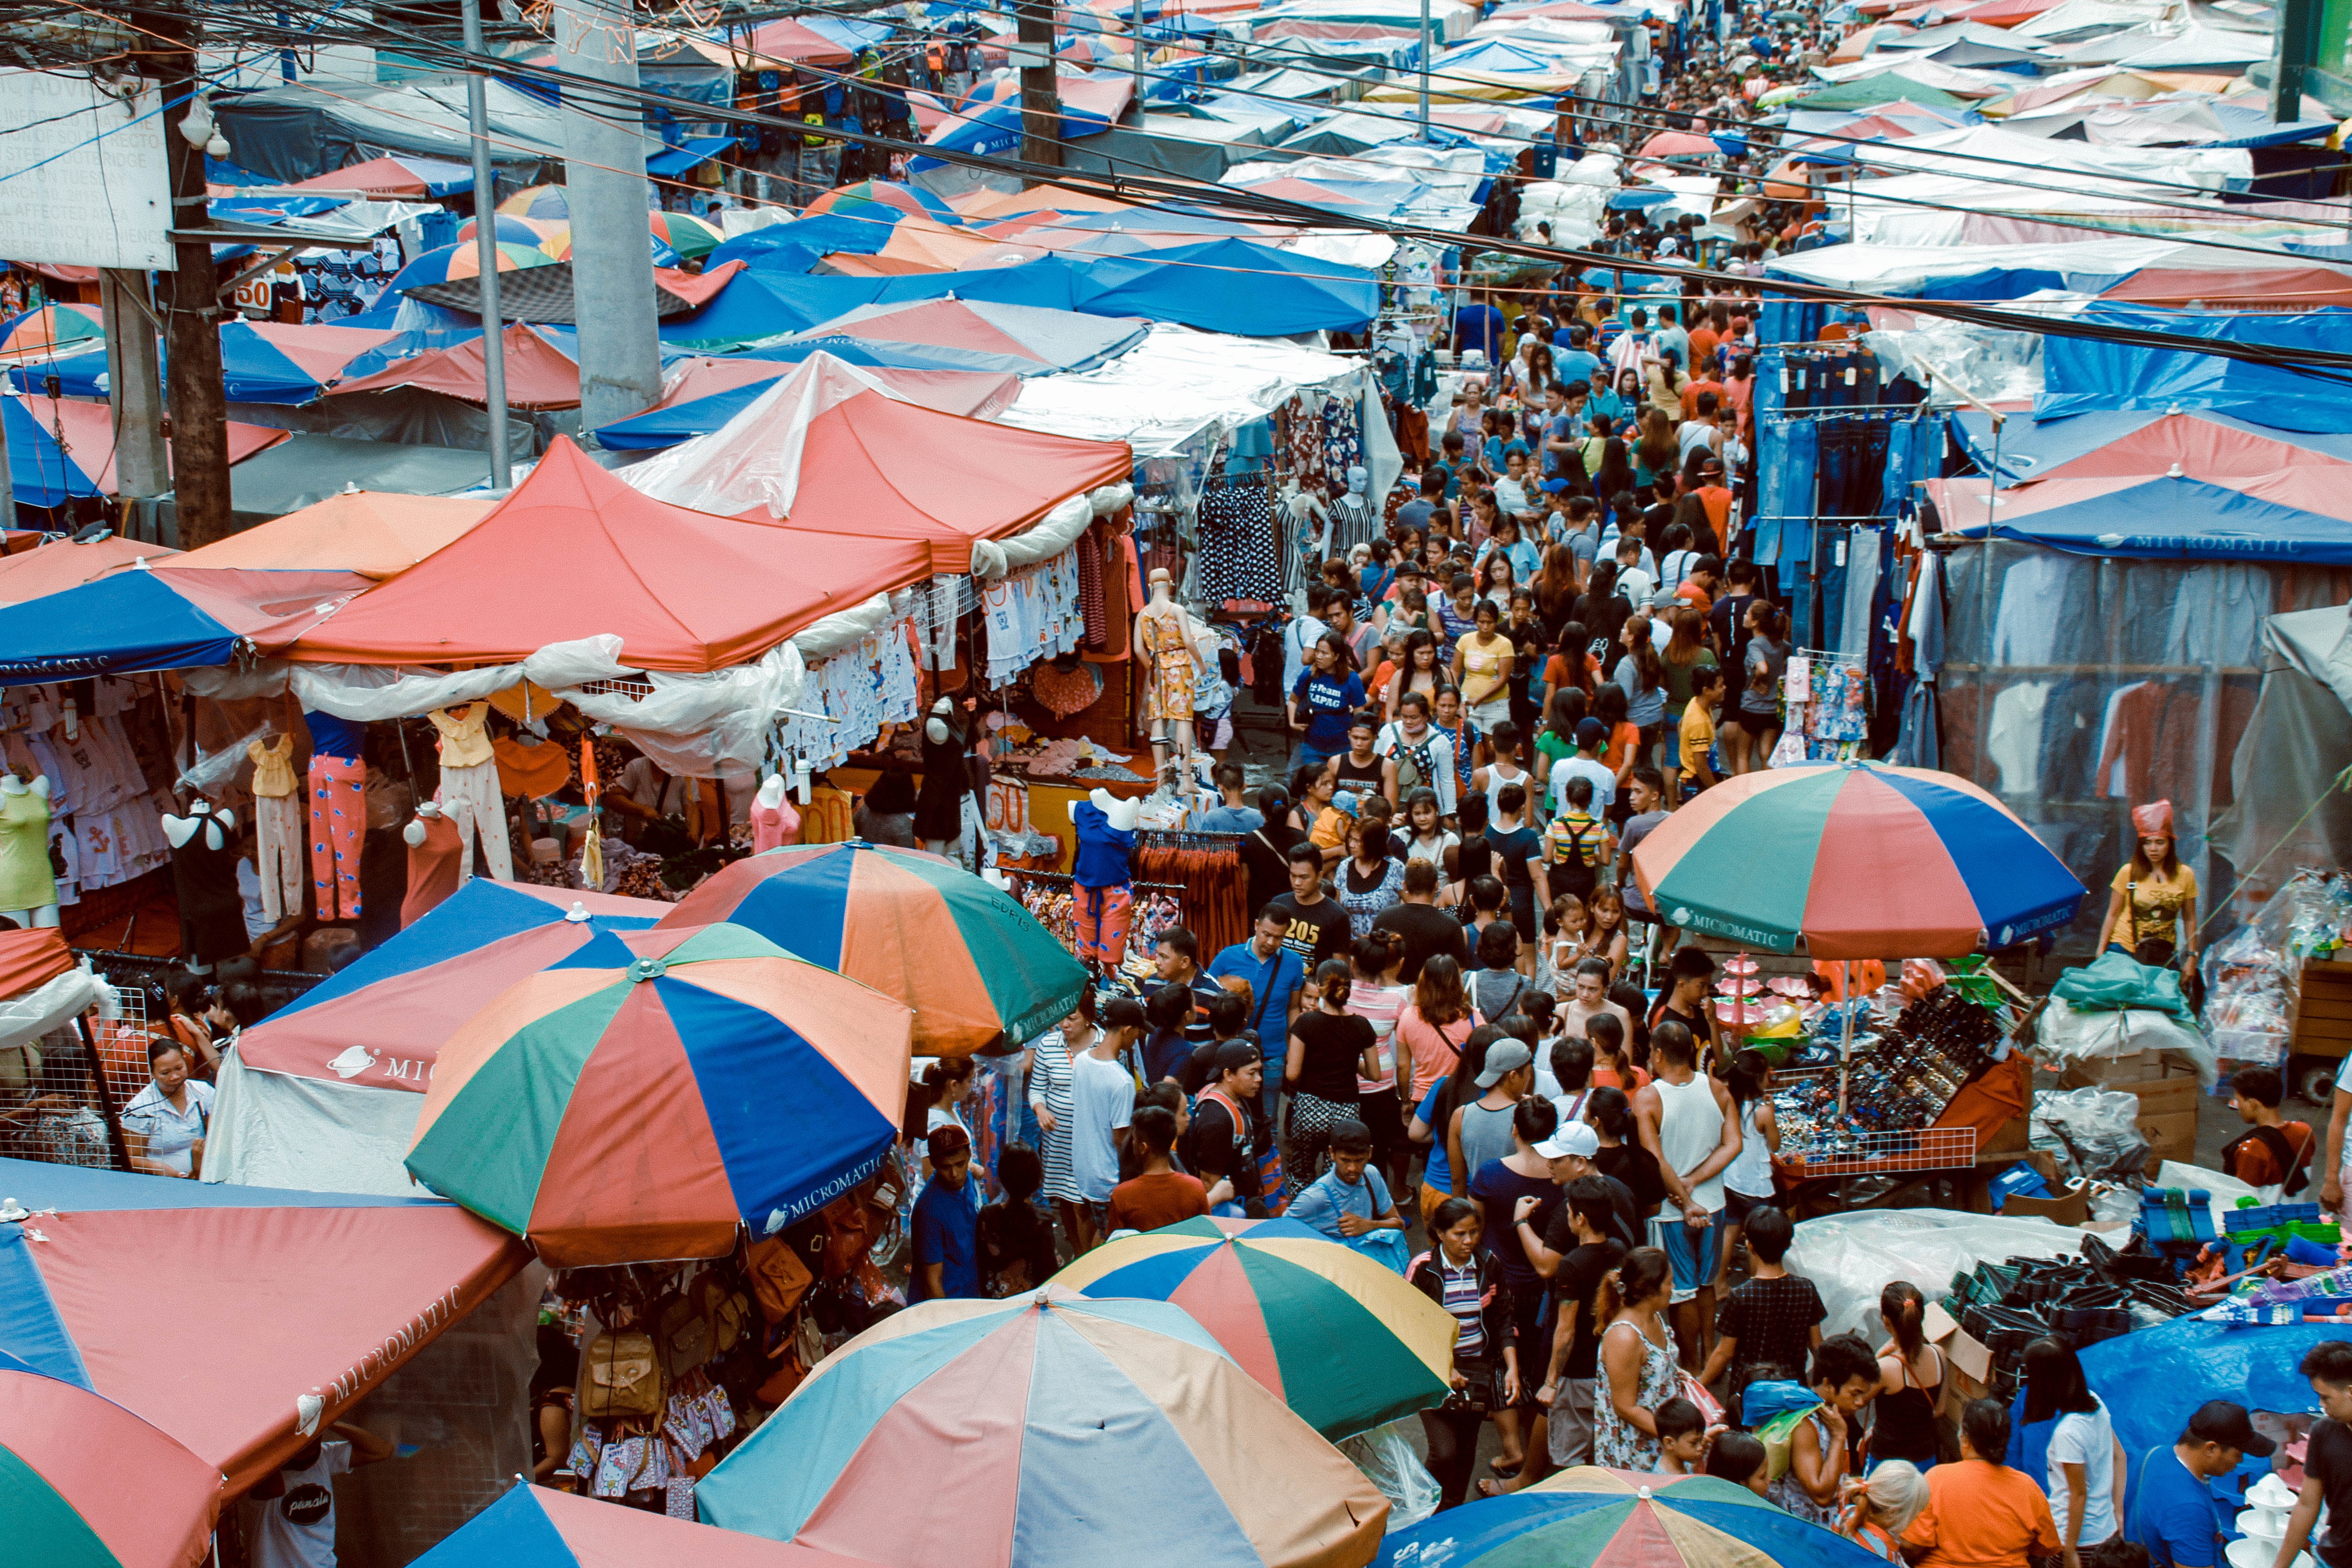
umbrella, city, marketplace, public space, crowd, market, tourism, festival, fair, vacation, bazaar, fun, recreation, water, leisure, flea market